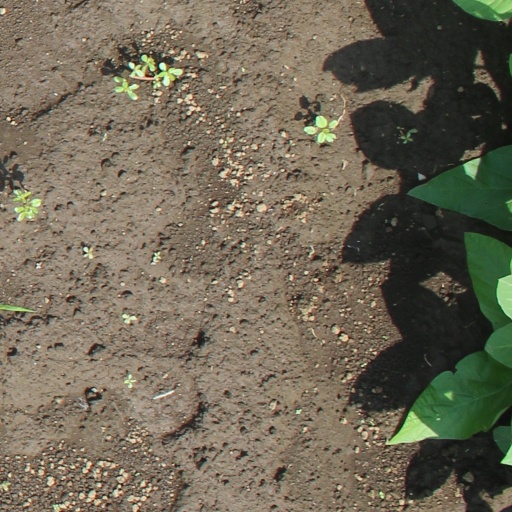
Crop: soybean